Batu Pahat Well

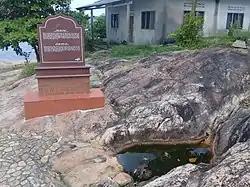
The Batu Pahat Well.

The Batu Pahat Well is a historic well at the village of Minyak Beku, Batu Pahat District, Johor, Malaysia. It was allegedly built during the 15th century by fleeing Siamese soldiers from the Malacca Sultanate, who chiselled the rocks around it in search of water. It was said that the name of the town of Batu Pahat was originated from the well's name. It is currently one of the most popular tourist destinations of the area.